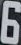
Number: 6